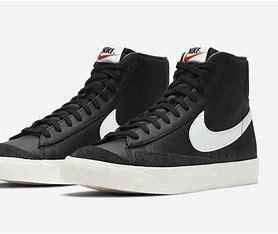
Brand: Nike
Model: Blazer